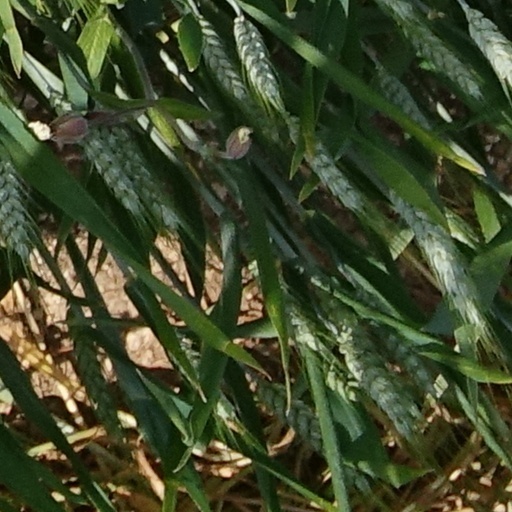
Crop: wheat